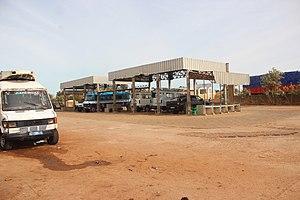
Gare routière de Gandiaye (Sénégal). This is an image with the theme ""Africa on the Move or Transport"" from: Senegal"